The Pace That Kills (1935 film)

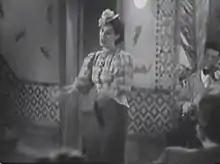
Nona Lee singing "All I Want Is You"

"The Pace That Kills" was released without a Code seal from the Motion Picture Producers and Distributors of America (MPPDA) and distributed via "State Rights" where local sales agents would then sell rights to individual theaters. The theater operators would then play the film as often as they desired in an attempt to make as much profit as possible. "The Pace That Kills" was re-issued in 1937 as "The Cocaine Fiends".